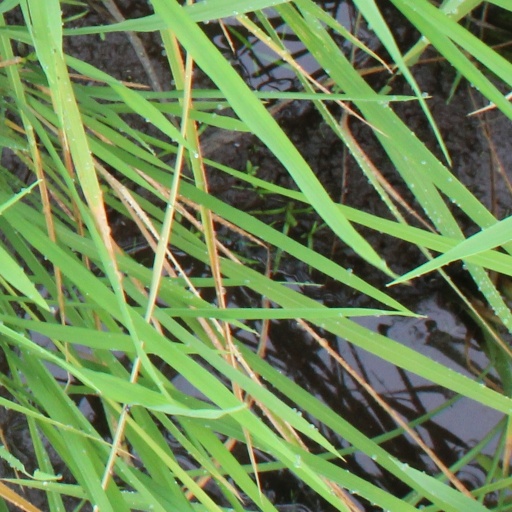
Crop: rice